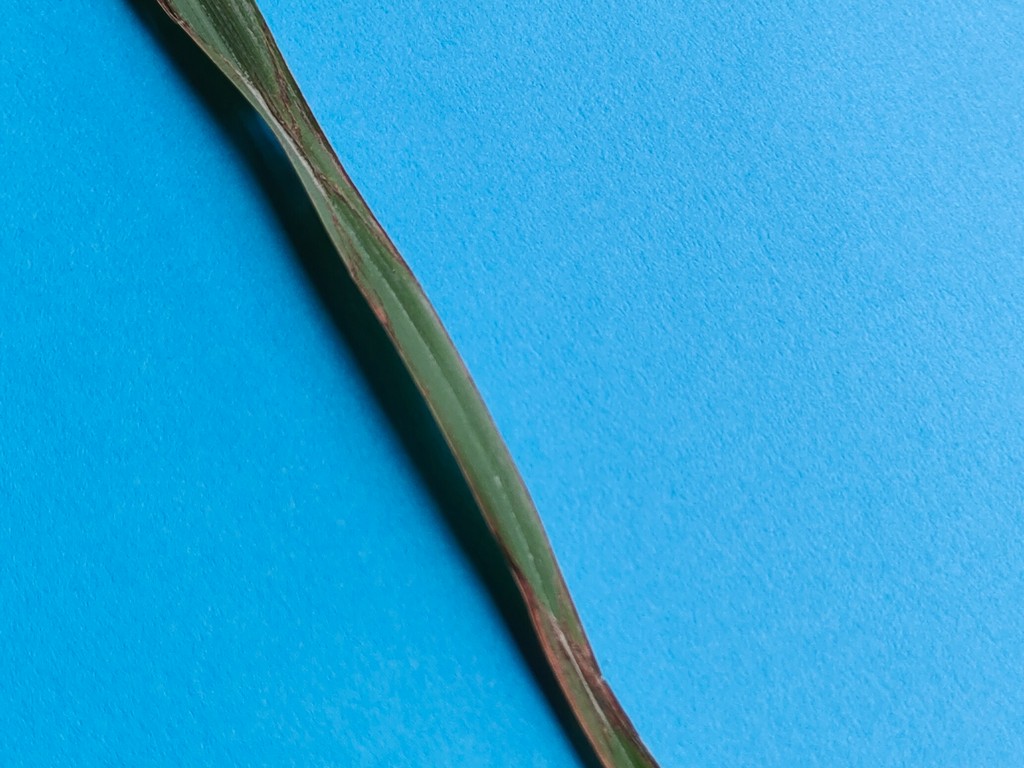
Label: Unhealthy